Potts Point

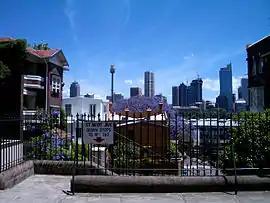
View across Potts Point to the Sydney CBD from St Neot Avenue

Potts Point is a small and densely populated suburb in inner-city Sydney, New South Wales, Australia. Potts Point is located east of the Sydney central business district and is part of the local government area of the City of Sydney.